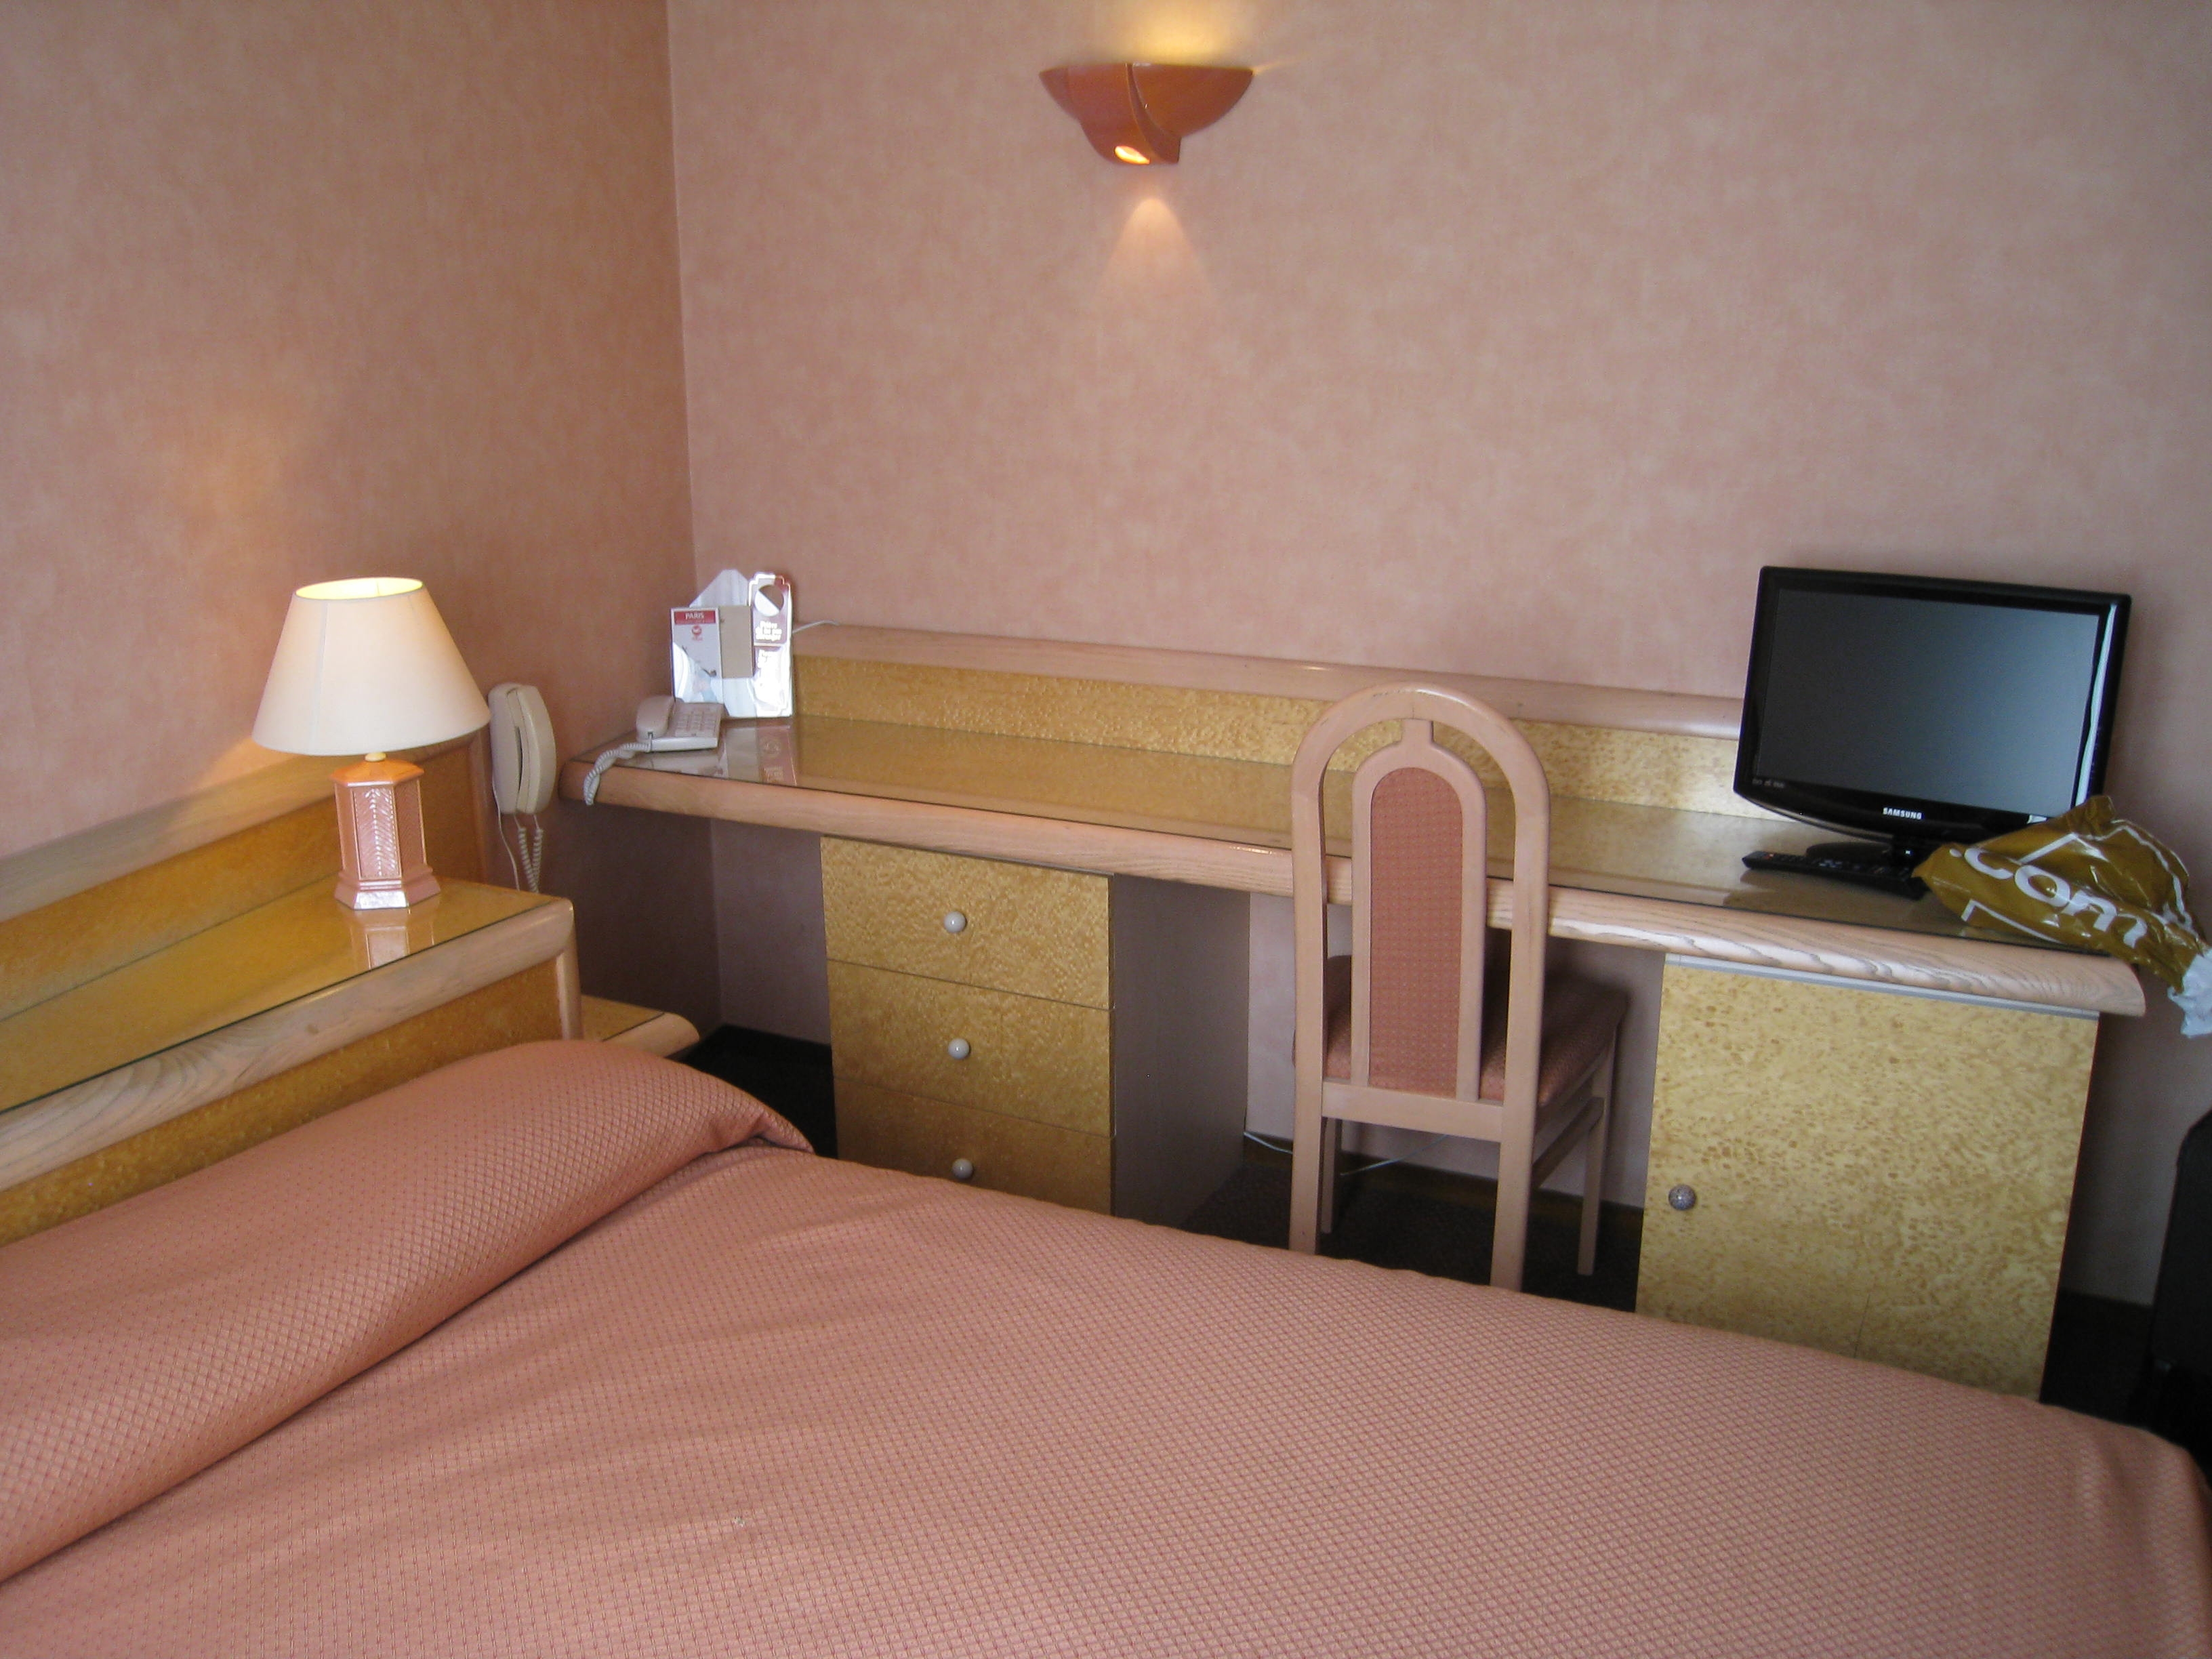
Room type: bedroom